Everett, Washington

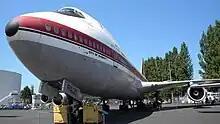
A large airplane with a white-and-gray livery parked on the tarmac.

The first Europeans in the area were explorers from the 1792 Vancouver Expedition, who landed on a beach on the modern Everett waterfront and claimed the land for England on June 4, the birthday of King George III. Puget Sound was further explored and charted by the Hudson's Bay Company in 1824 and the United States Exploring Expedition under Charles Wilkes in 1841, ahead of a larger American presence in the area.